Meritamen

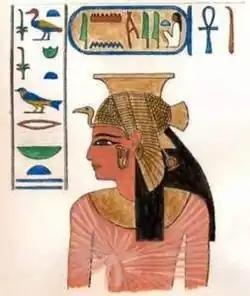
Queen Meritamen as depicted in QV68. Painting after drawing by Lepius.

Meritamen was buried at QV68 in the Valley of the Queens. The tomb of Meritamen was described by Lepsius.